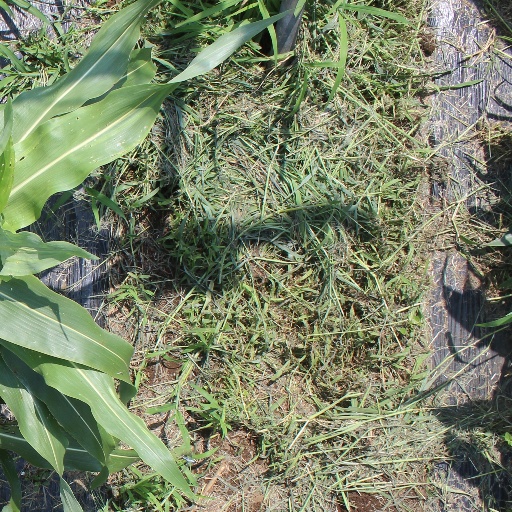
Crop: sorghum